Describe the emotion expressed in this image:  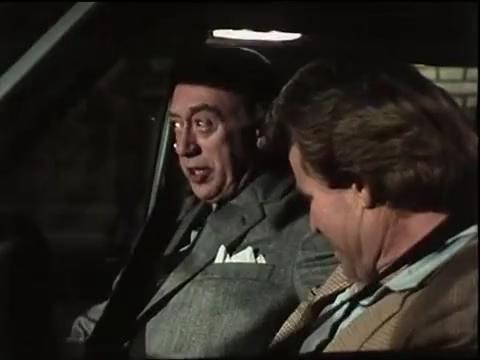
This person displays Suffering, valence and arousal with low intensity.